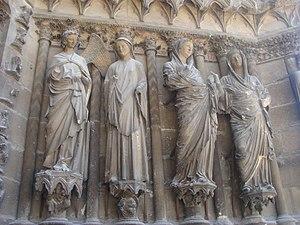
L'Annonciation est un thème couramment représenté dans les arts visuels depuis les premiers siècles du christianisme jusqu'à nos jours. Les œuvres qui lui sont consacrées décrivent l'épisode de l'Annonciation au cours duquel l'ange Gabriel annonce à Marie qu'elle sera mère du Christ. Fréquent en Orient chrétien comme dans l'Europe occidentale, présent occasionnellement dans le monde islamique, ce thème a connu des évolutions importantes lui permettant de développer une riche iconographie.
La cathédrale Notre-Dame de Reims est une cathédrale catholique romaine située à Reims, dans le département français de la Marne, en région Grand Est. Elle est connue pour avoir été, à partir du XIᵉ siècle, le lieu de la quasi-totalité des sacres des rois de France.